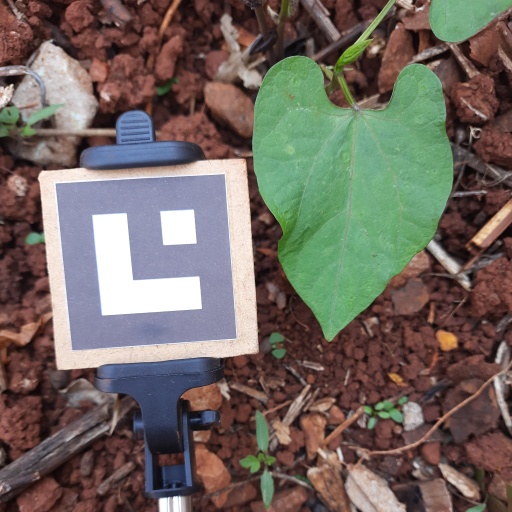
Observations: wavy surface, no eating holes, under shade